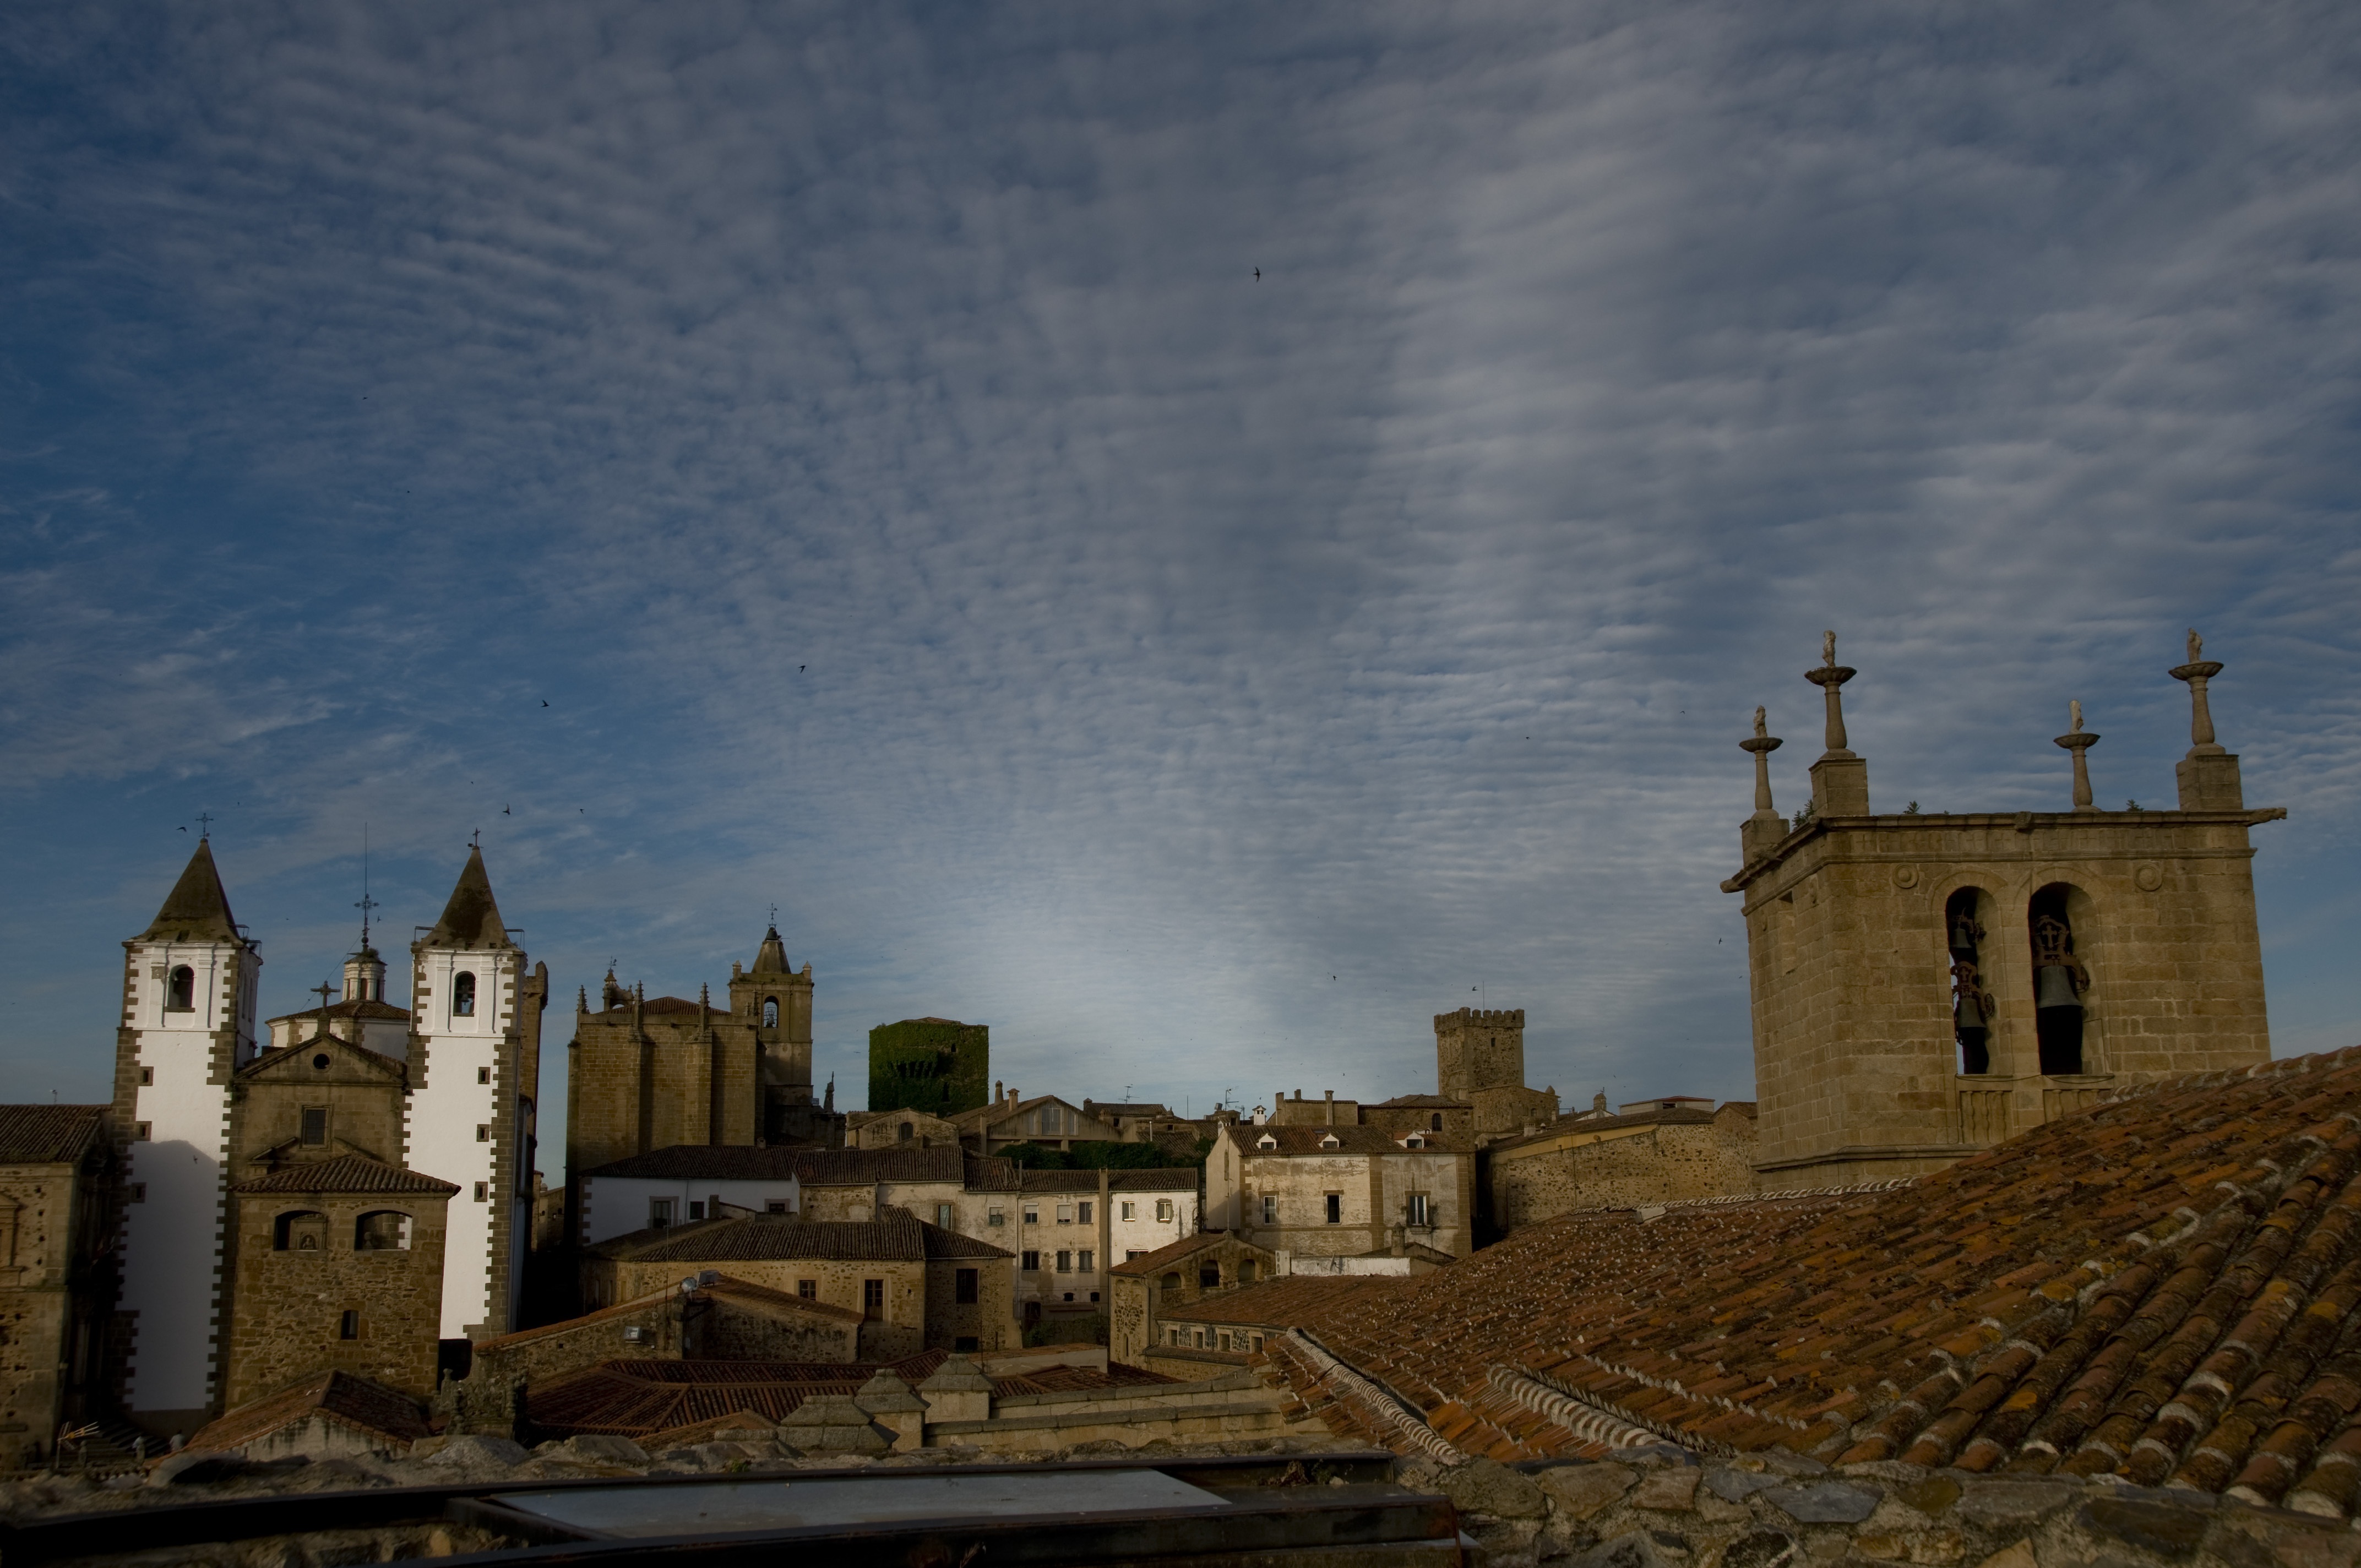
cloud, sky, building, chateau, dawn, cityscape, evening, tower, castle, landmark, church, place of worship, caceres, heritage, ancient history